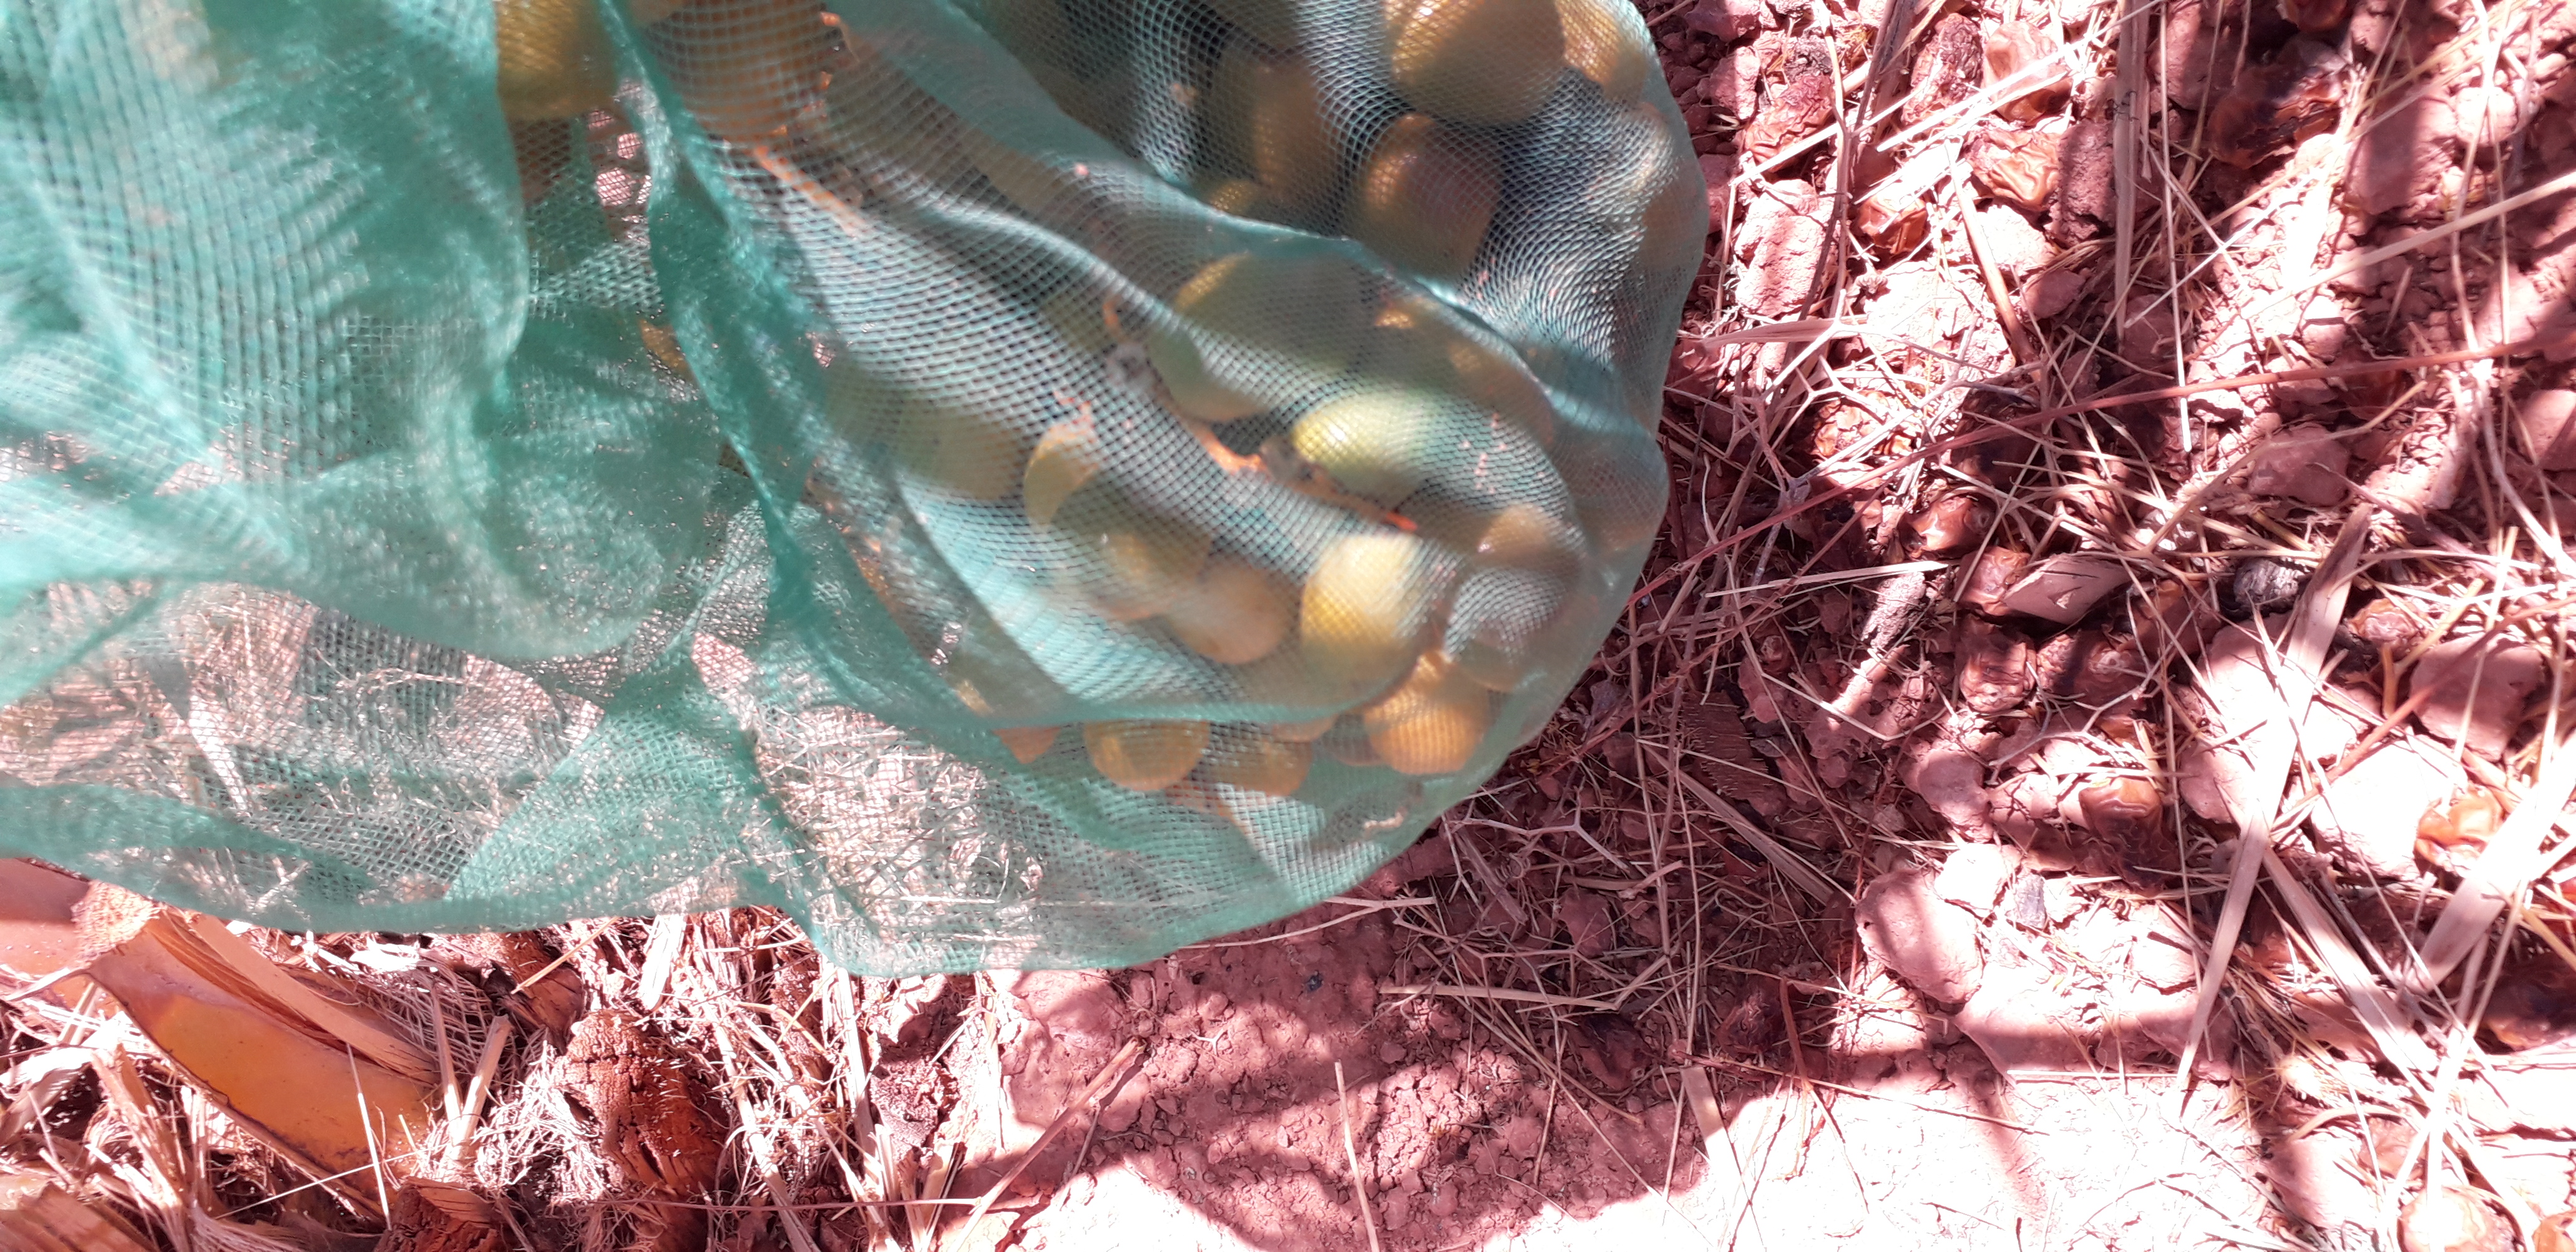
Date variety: Boufagous